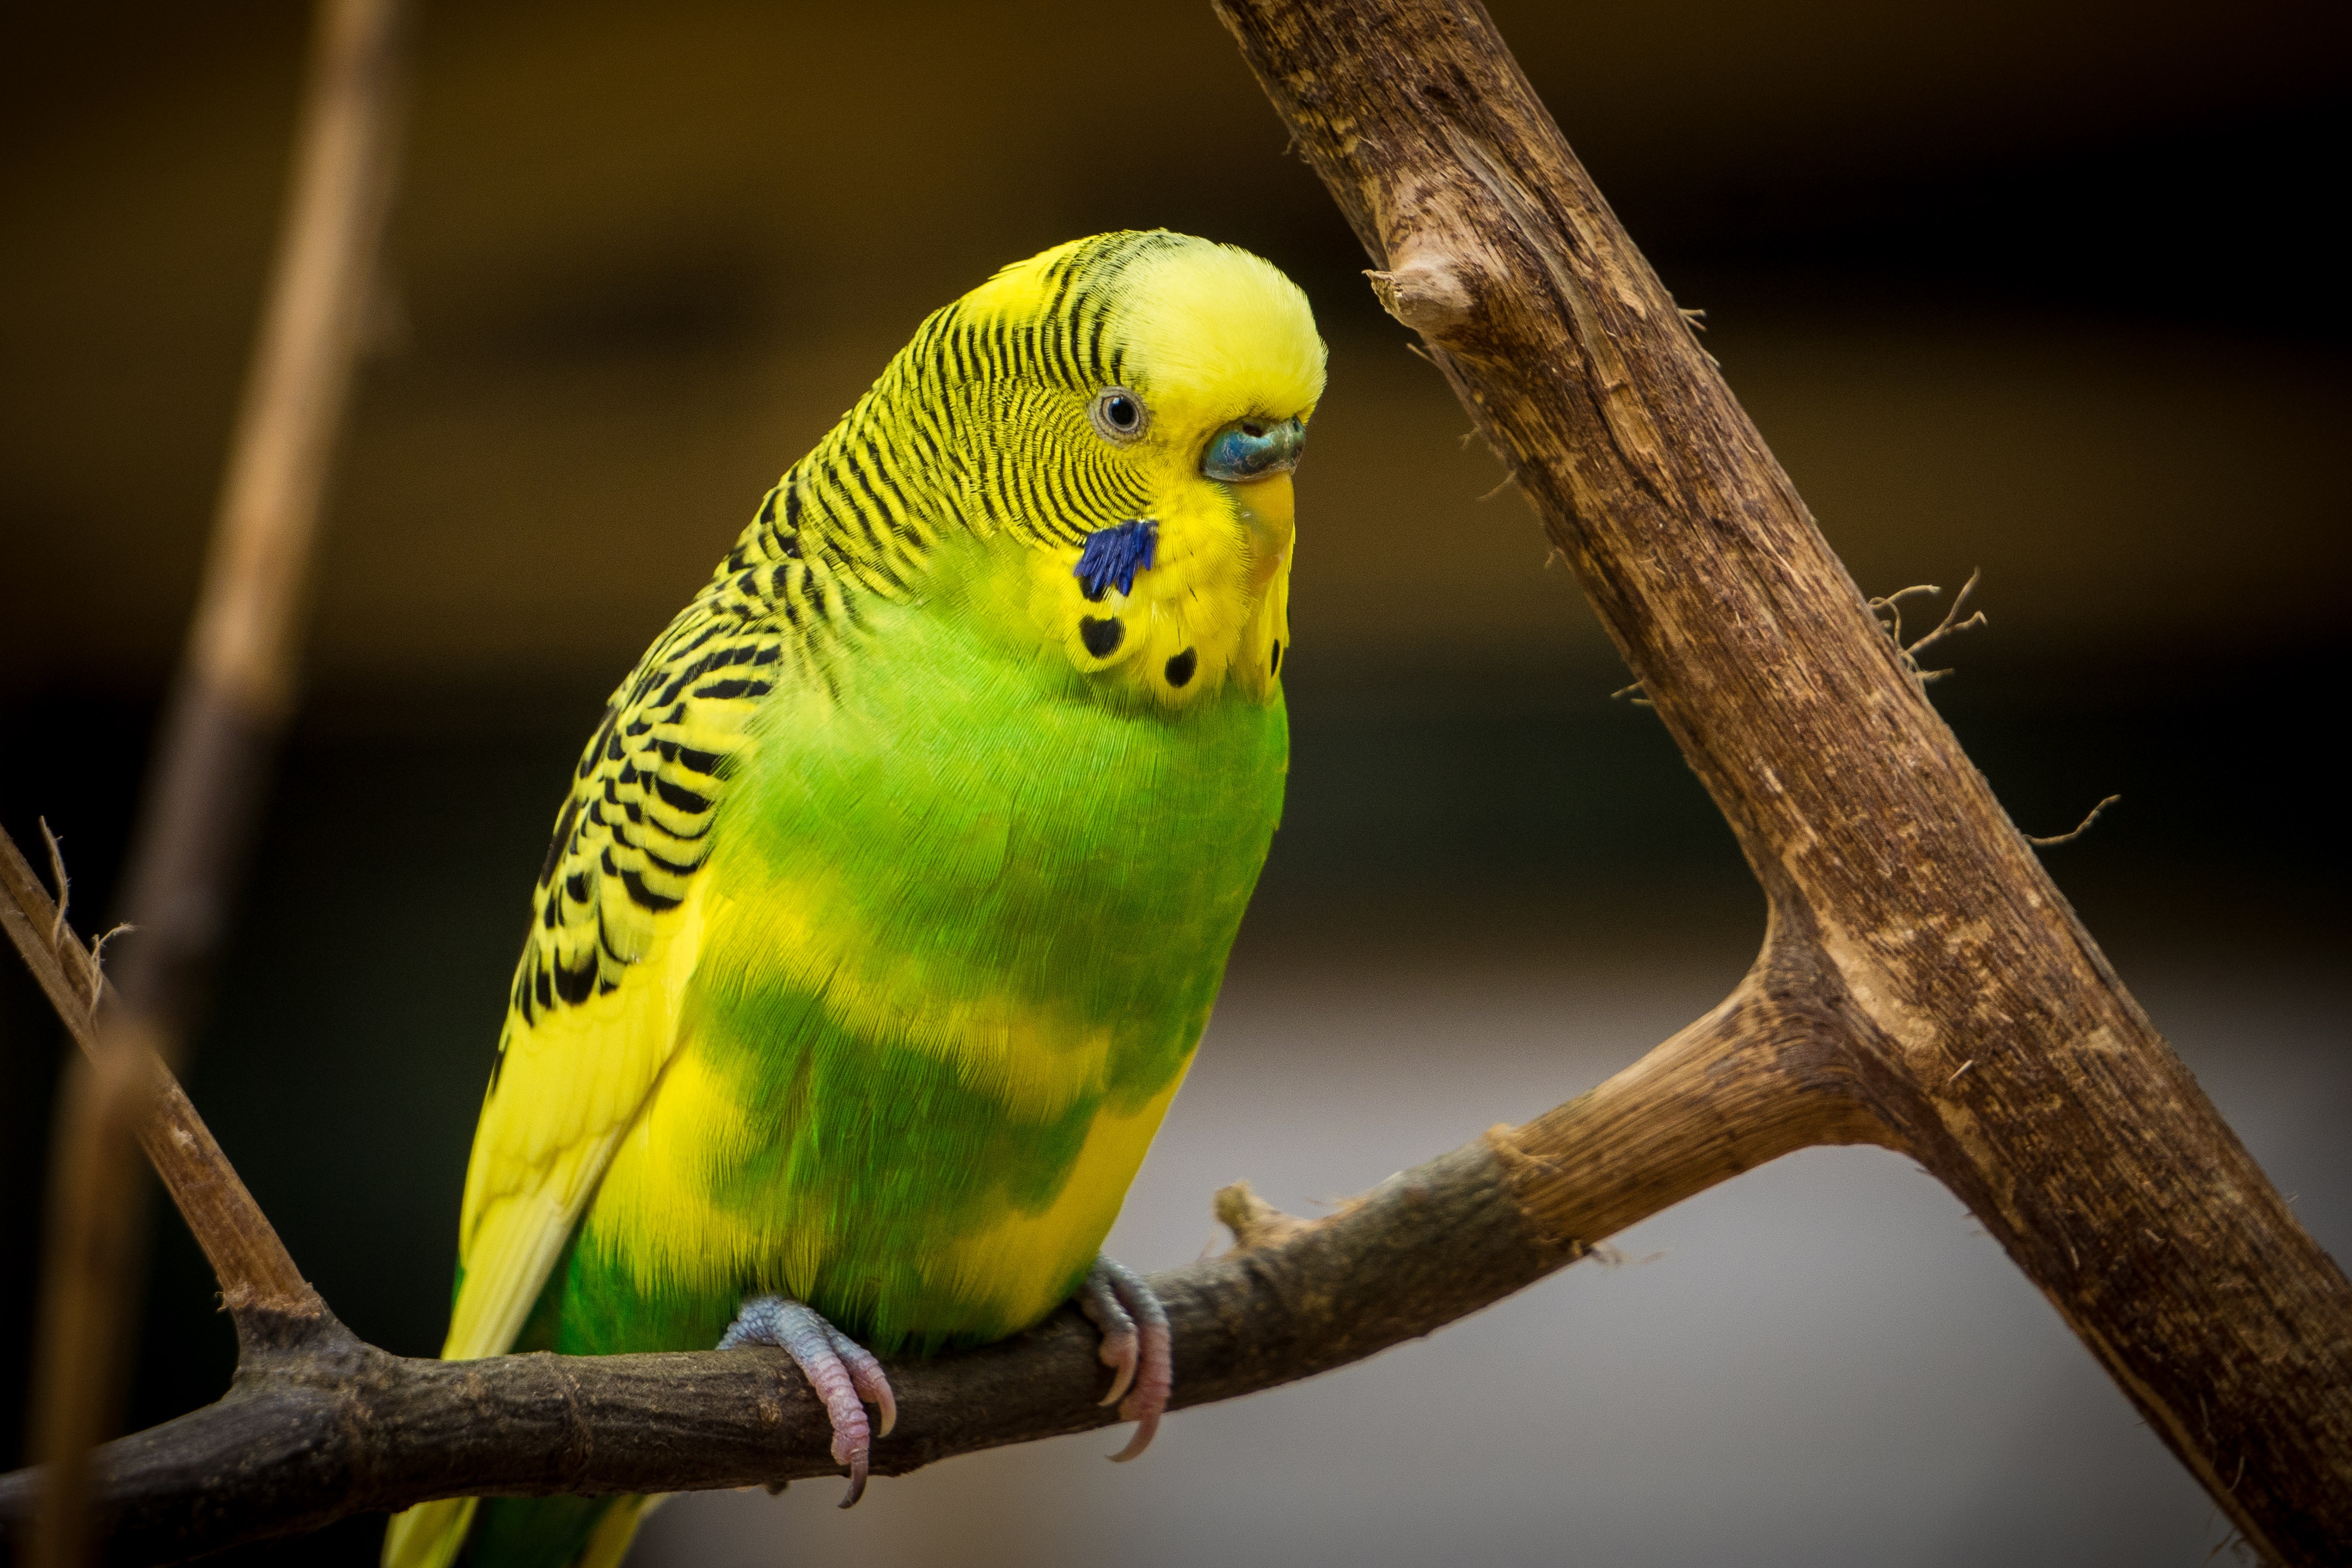
branch, bird, animal, wildlife, wild, portrait, green, jungle, beak, tropical, colourful, color, small, colorful, yellow, avian, fauna, plumage, lorikeet, outdoors, feathers, vertebrate, parrot, parakeet, perched, common pet parakeet, love bird